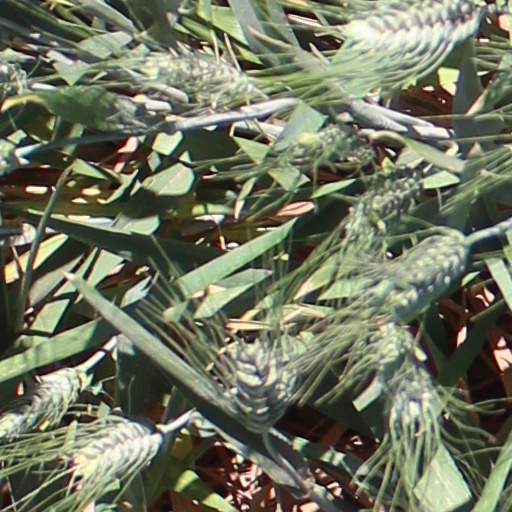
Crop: wheat